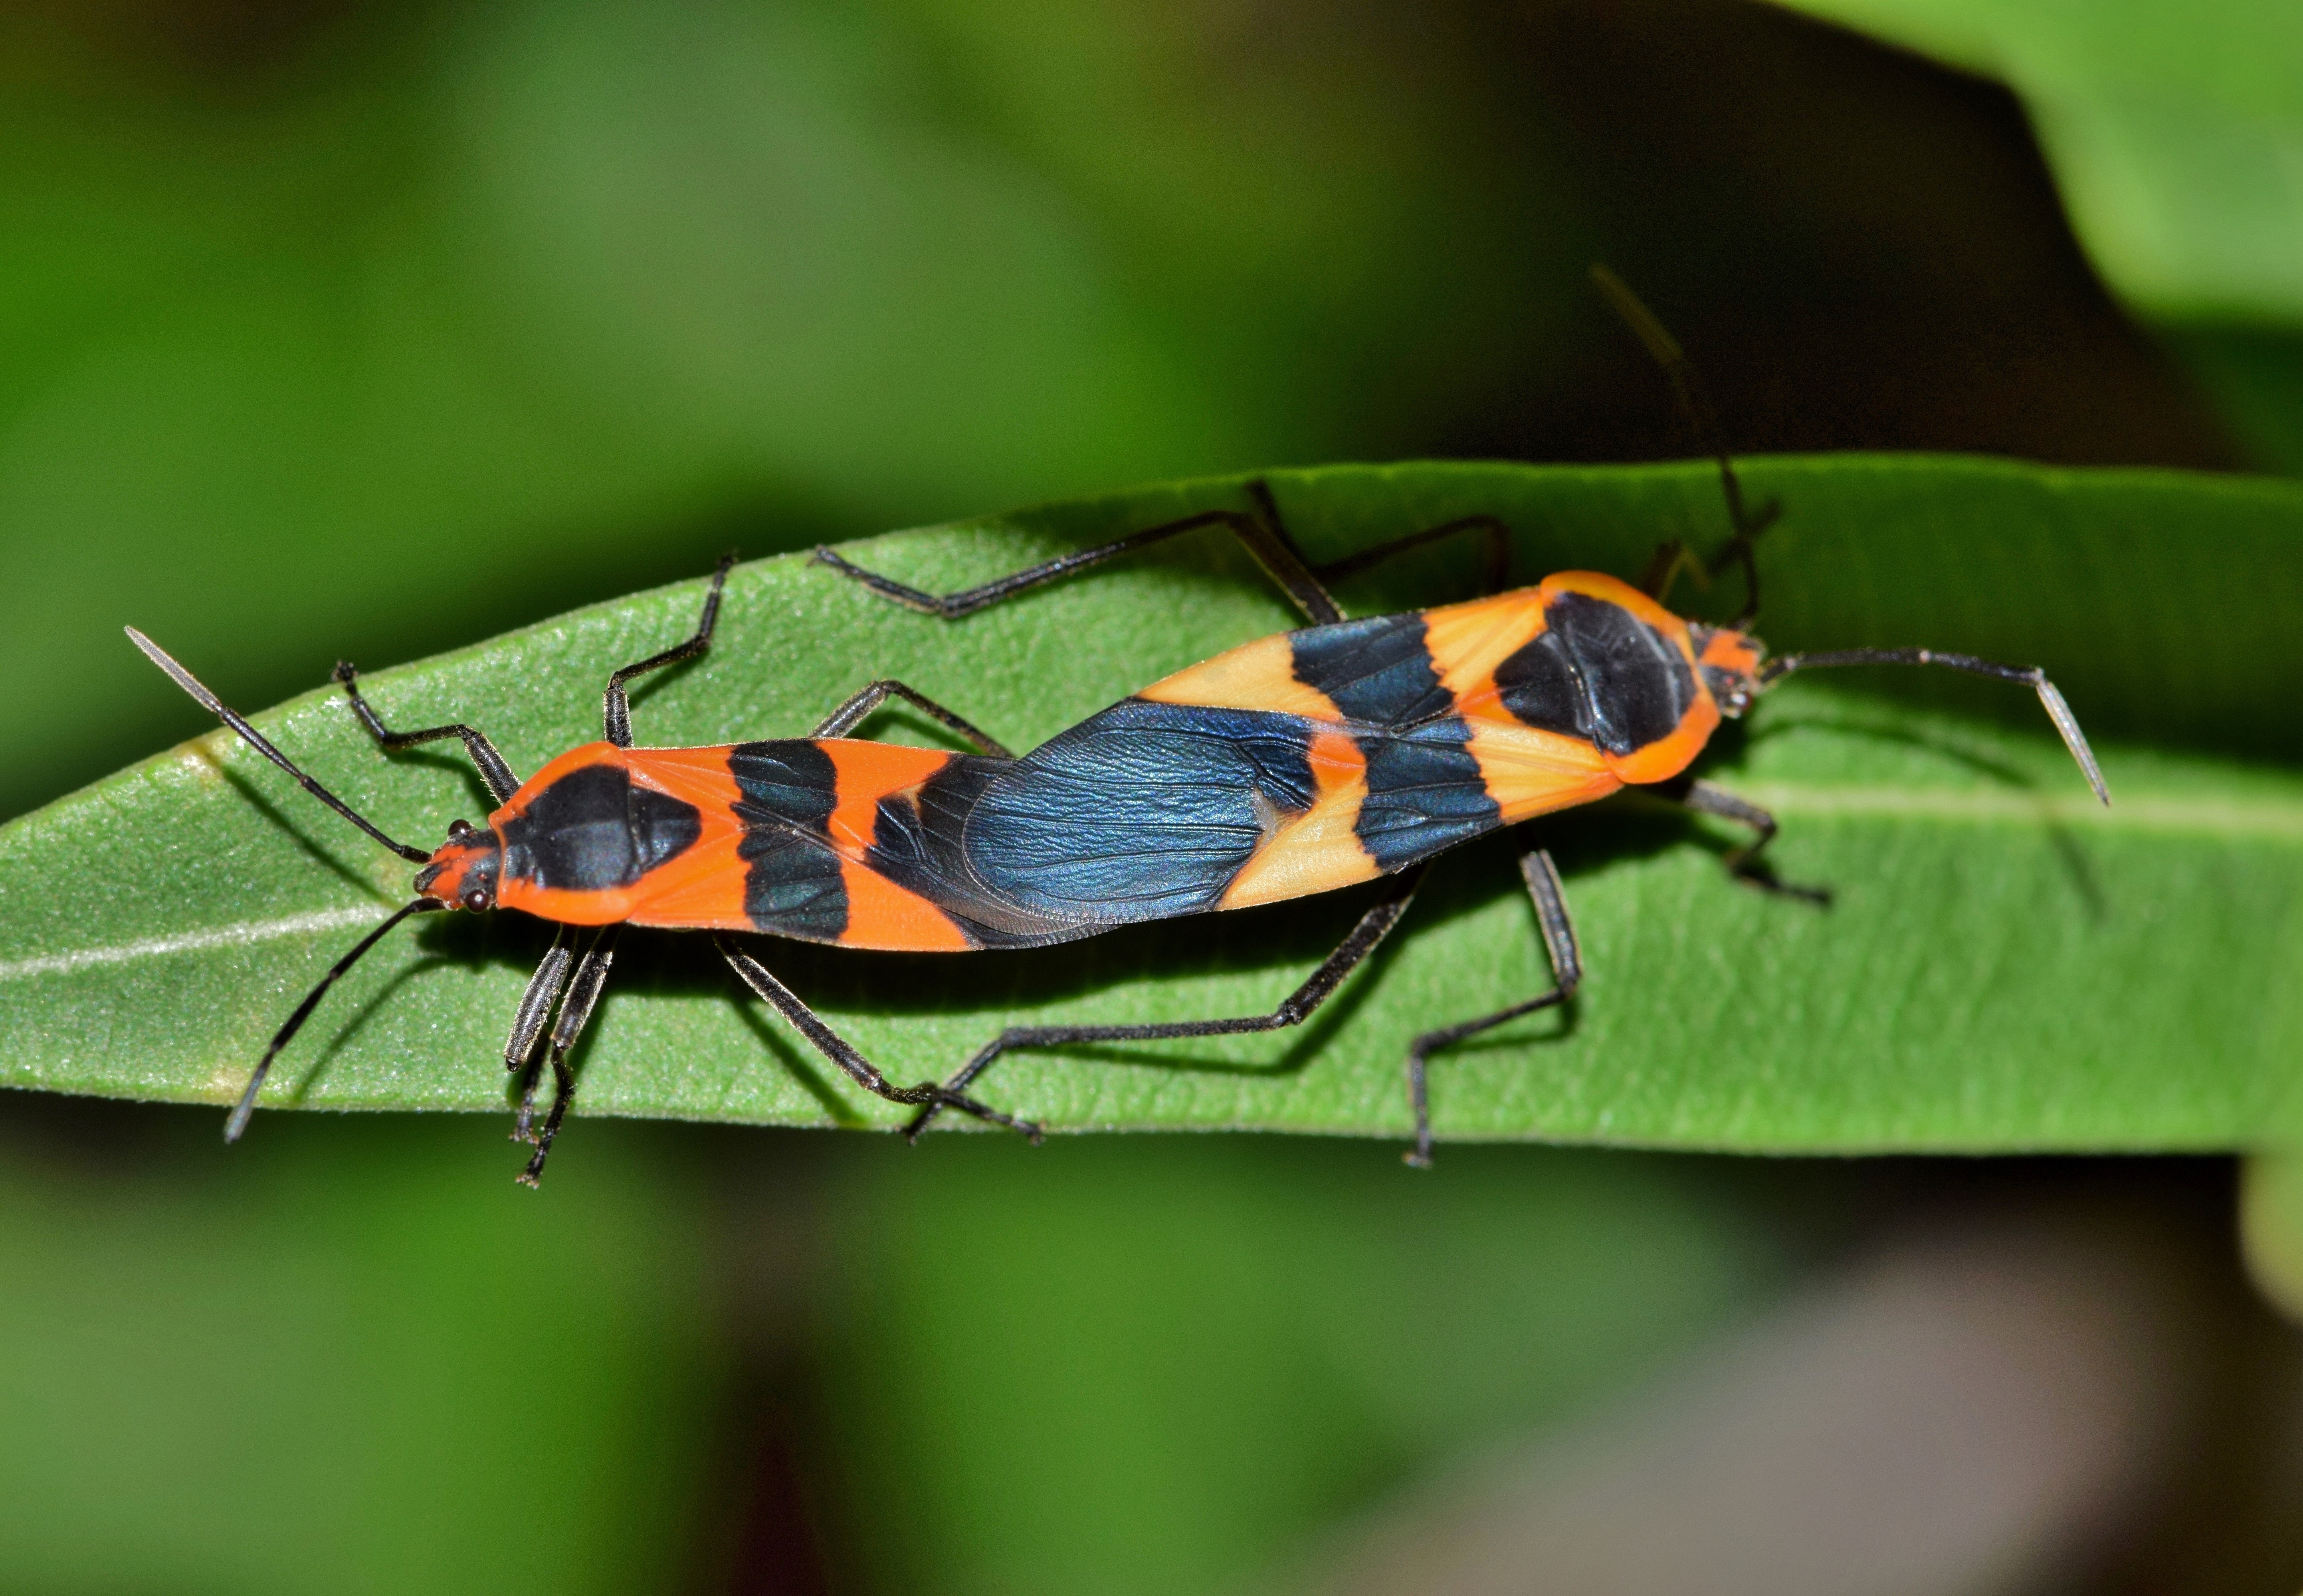
nature, photography, leaf, flower, green, insect, macro, biology, bug, two, fauna, invertebrate, close up, entomology, creature, pair, beetle, oleander, breed, mating, ritual, breeding, macro photography, arthropod, winged insect, flying insect, leaf beetle, large milkweed bug, black and orange, oncopeltus fasciatus, copulate, back to back, plant stem, true bugs